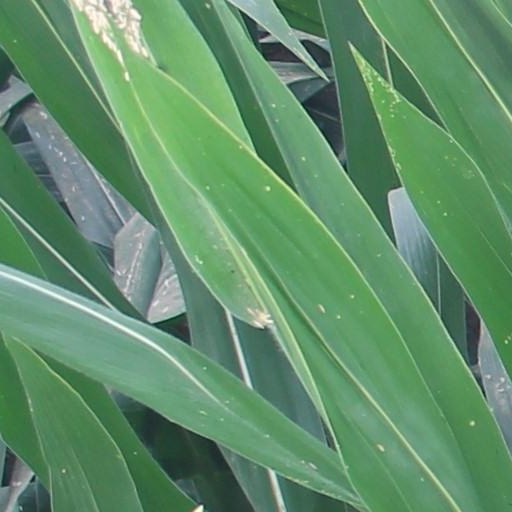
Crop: maize; corn